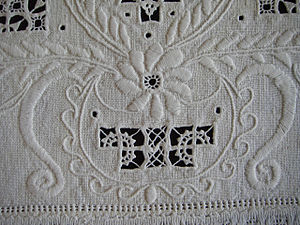
Hedebosyning / Teknikker / Baldyring
Baldyring. Hedebosyning ca. 1835 - 1855
Hedebosyning fra perioden ca. 1835 - 1855
Hedebosyninger er de broderede arbejder, der stammer fra Hedeboegnen, som har været syet af bondebefolkningen i 1700-tallet til ca. 1850.